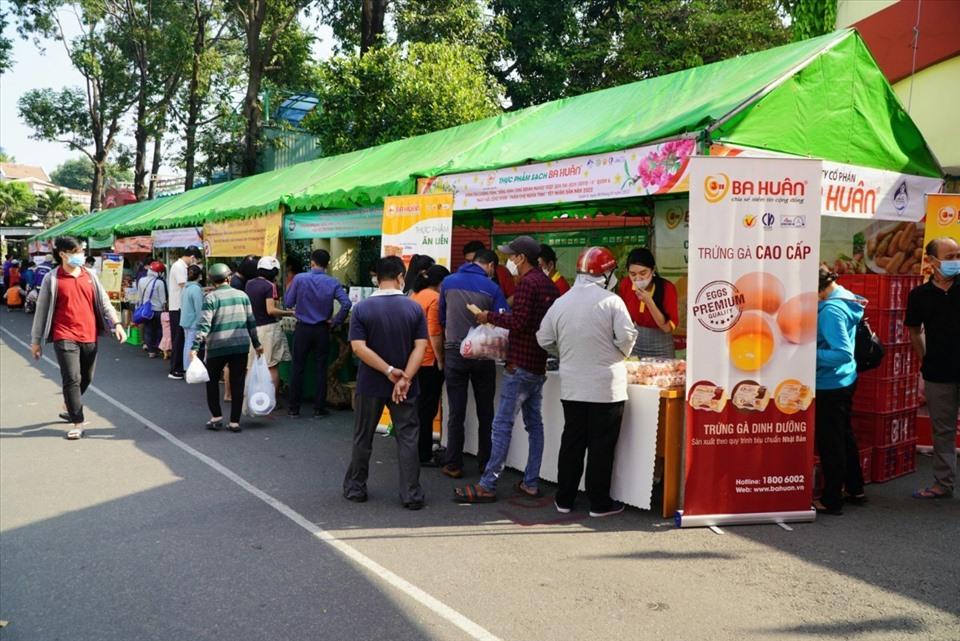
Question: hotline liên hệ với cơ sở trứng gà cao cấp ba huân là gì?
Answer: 19 006 002